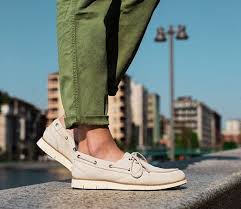
Label: Boat